Candy Corn (film)

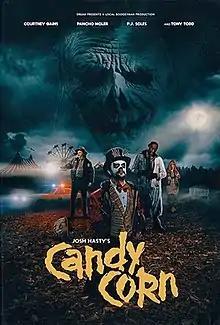
Promotional release poster

Candy Corn is a 2019 American horror film written and directed by Josh Hasty and starring Courtney Gains, Pancho Moler, P. J. Soles and Tony Todd. In addition to acting in the film, Gains and Todd served as producer and executive producer respectively.